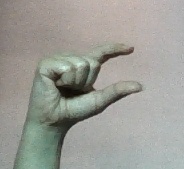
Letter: dal